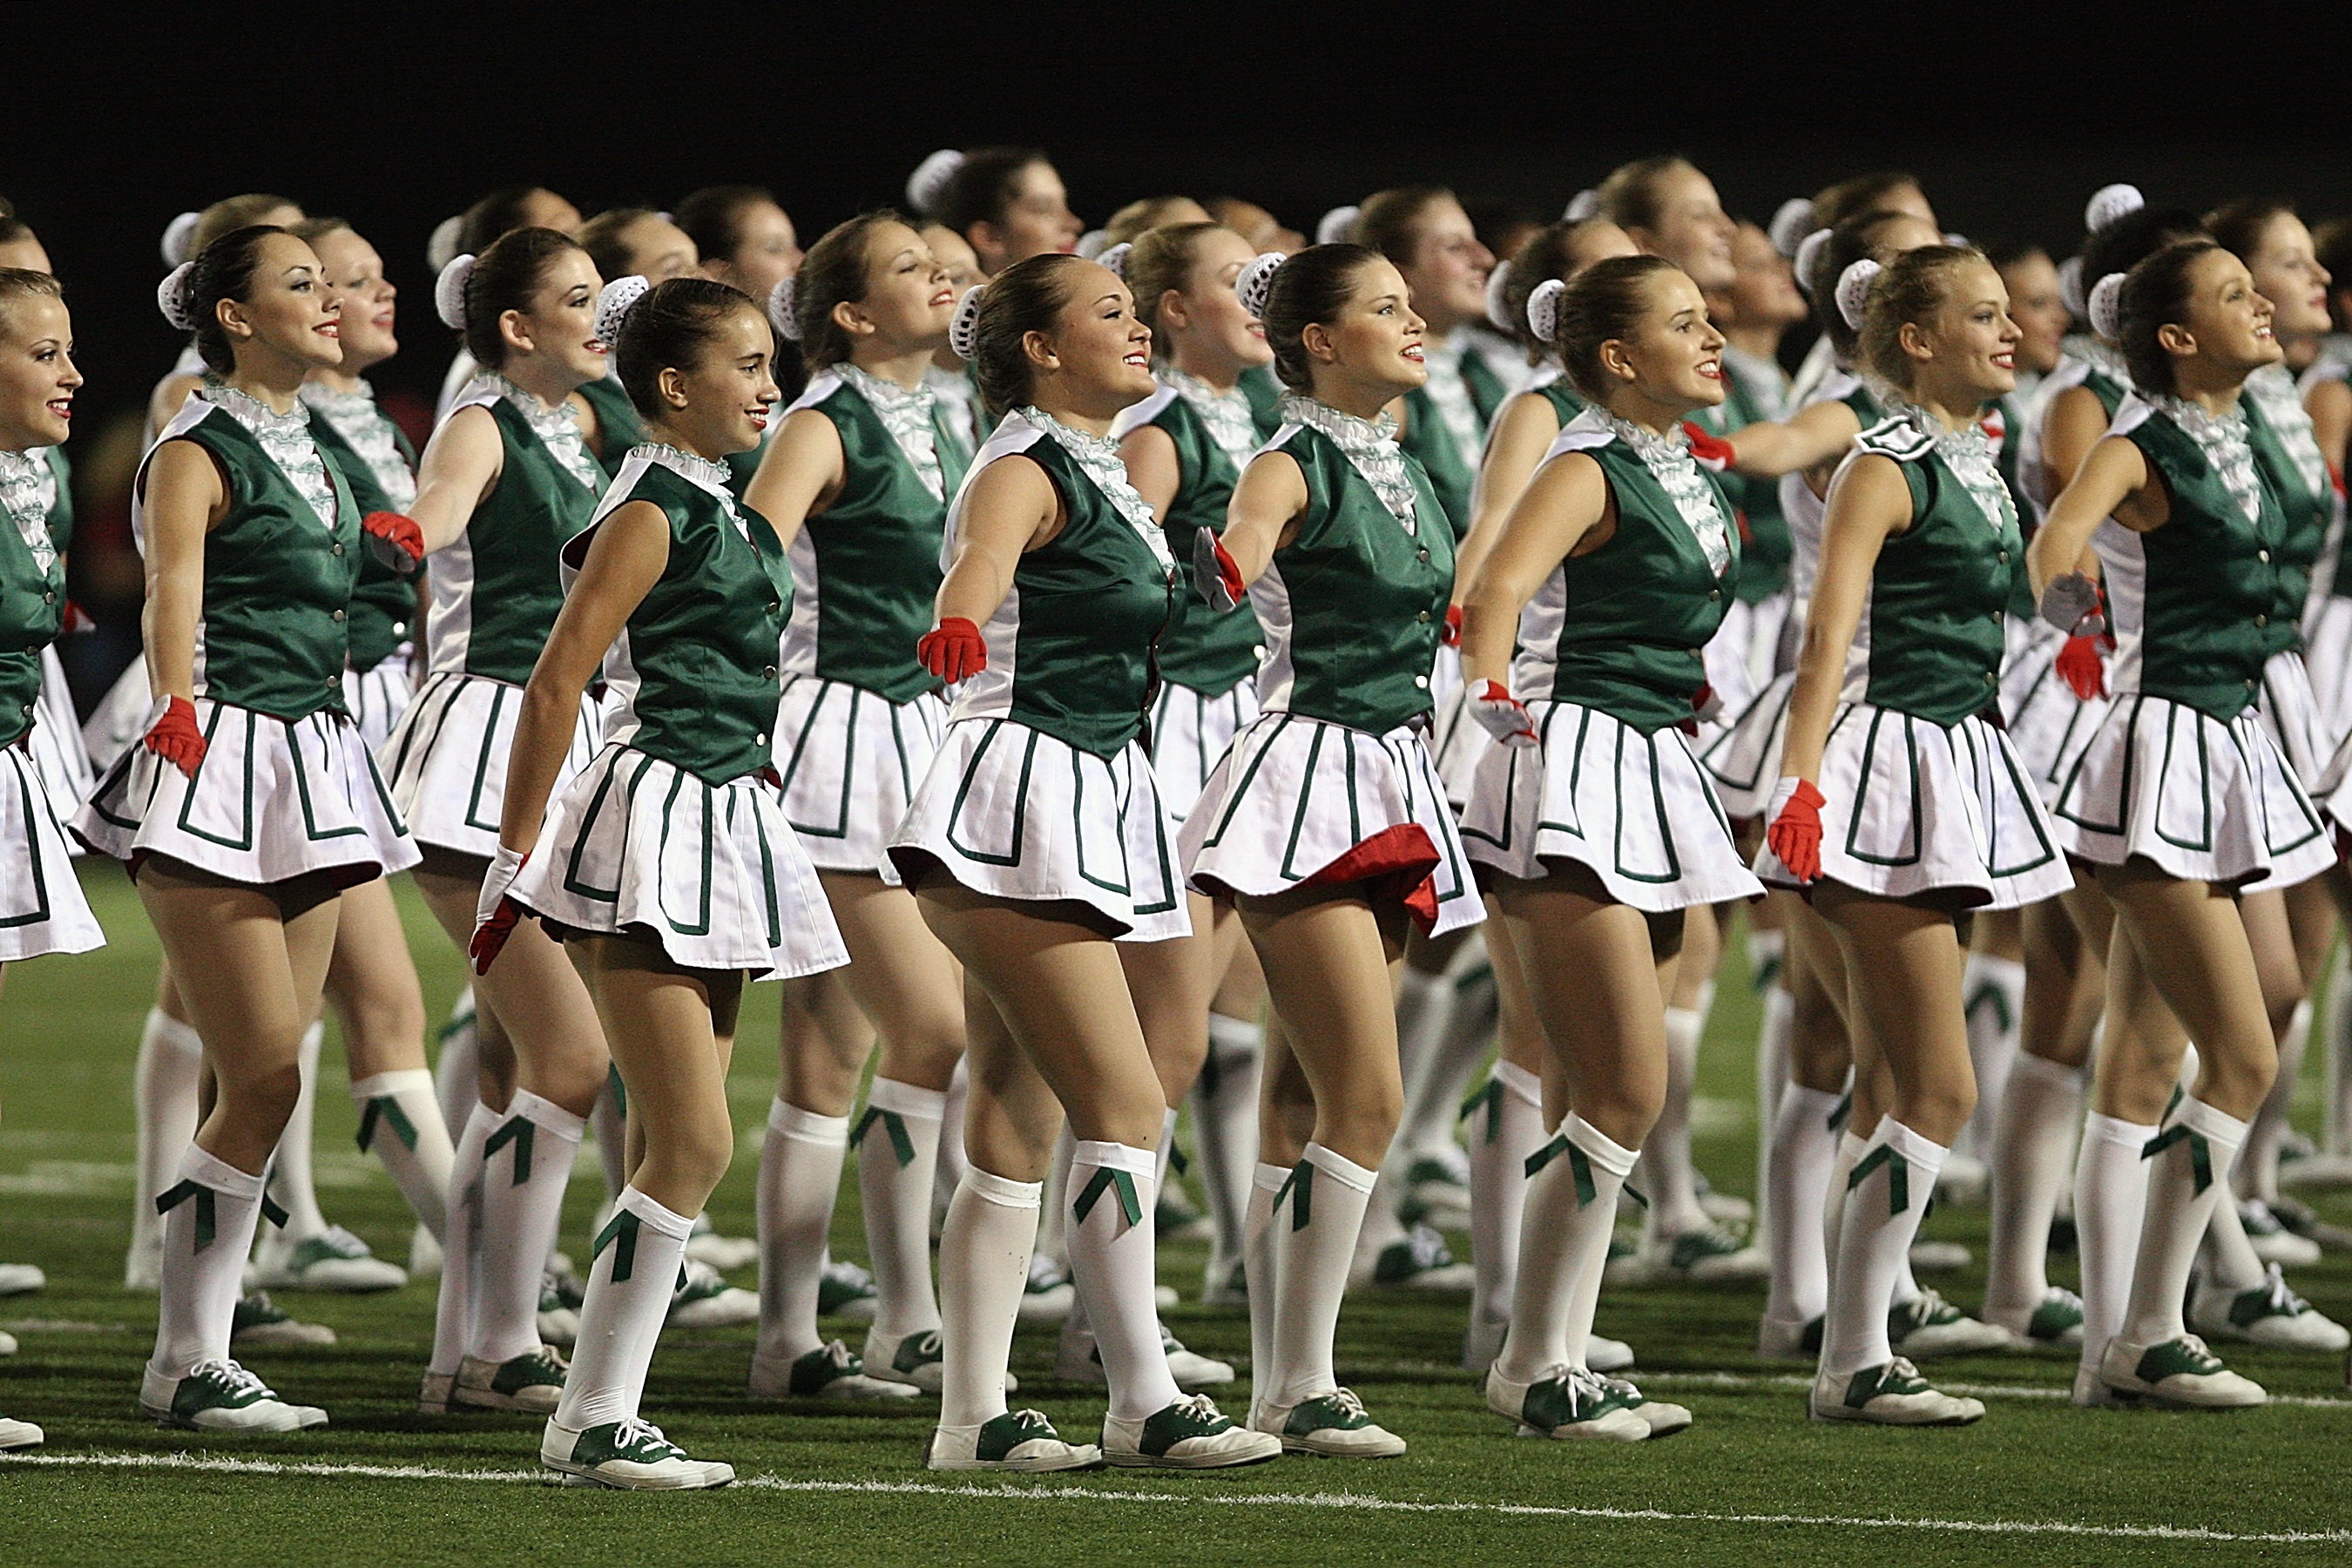
people, hair, game, cute, formation, female, model, young, green, cheering, smiling, cheer, teenager, cheerful, girls, team, happy, sports, boots, uniform, expression, spirit, texas, schoolgirl, teen, skirts, high school, football game, cheerleading, sporting event, pep squad, high school drill team, cheerleading uniform